Gmina Stara Błotnica

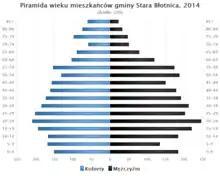

Gmina Stara Błotnica contains the villages and settlements of Chruściechów, Cupel, Czyżówka, Grodzisko, Jakubów, Kaszów, Krzywda, Łępin, Nowy Gózd, Nowy Kadłubek, Nowy Kiełbów, Nowy Kobylnik, Pągowiec, Pierzchnia, Ryki, Siemiradz, Stara Błotnica, Stare Siekluki, Stare Żdżary, Stary Gózd, Stary Kadłub, Stary Kadłubek, Stary Kiełbów, Stary Kobylnik, Stary Osów, Stary Sopot, Tursk, Żabia Wola and Zamłynie.